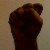
The image shows a hand gesture representing the letter 'S' in Indian Sign Language.